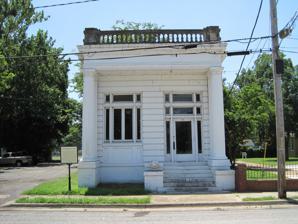
Building: Crittenden County Bank and Trust Company
Country: United States of America
Year built: 1919
United States historic place Crittenden County Bank and Trust Company U.S. National Register of Historic Places Location in Arkansas Show map of Arkansas Location in United States Show map of the United States Location Military Rd., Marion, Arkansas Coordinates 35°12′51″N 90°11′44″W / 35.21417°N 90.19556°W / 35.21417; -90.19556 Area less than one acre Built 1919 ( 1919 ) Architectural style Classical Revival NRHP reference No. 84000662 Added to NRHP April 19, 1984 The Crittenden County Bank and Trust Company is a historic bank building on the south side of Military Road in the center of Marion, Arkansas .  It is a single-story building, faced in painted limestone on the front facade and brick on the sides, with fluted Doric columns carrying a portico that spans the building's width.  Built in 1919, it has been home to a number of local banking institutions, and is a prominent local landmark, noted for its fine Classical Revival styling and its elegantly-appointed interior. The building was listed on the National Register of Historic Places in 1984. See also National Register of Historic Places listings in Crittenden County, Arkansas References